Cirrus cloud

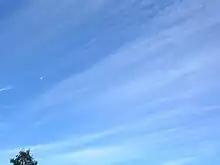
Cirrus clouds merging to cirrocumulus clouds

Thunderstorms can form dense cirrus at their tops. As the cumulonimbus cloud in a thunderstorm grows vertically, the liquid water droplets freeze when the air temperature reaches the freezing point. The anvil cloud takes its shape because the temperature inversion at the tropopause prevents the warm, moist air forming the thunderstorm from rising any higher, thus creating the flat top. In the tropics, these thunderstorms occasionally produce copious amounts of cirrus from their anvils. High-altitude winds commonly push this dense mat out into an anvil shape that stretches downwind as much as several kilometers.